Sambal (drum)

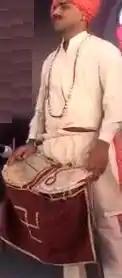
Sambal drum

The sambal is a drum of the Gondhali people. It is a folk drum found among the Kokna people of Dadra, Nagar Haveli, Maharashtra, Goa and North Karnataka in Western India.